Scott Hoying

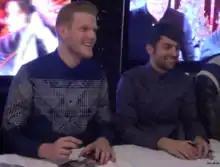
Hoying and Mitch Grassi (pictured in 2014) make up Superfruit.

Pentatonix is an a cappella collective and a quintet; most of their songs are covers and much of their success comes from touring, including internationally. They gained national attention in the U.S. competing on NBC's a cappella reality show "The Sing-Off" in 2011, which they won. The group got a record label, who dropped them as their audience was too niche—with no guarantee of selling albums, or concert tickets—but the group felt it was ultimately advantageous as around late 2012 Pentatonix started posting videos to YouTube building an international fan base. Pentatonix also released the debut EP, "PTX, Volume 1", on their new label in June 2012, followed by a Christmas EP, "PTXmas" in November. They recorded covers of pop 40 hits like Gotye's "Somebody That I Used to Know" (2011), Psy's "Gangnam Style" (2012), and Fun's "We Are Young" (2011). Their big video hit was a November 2013 video of a medley of Daft Punk songs. It had ten million views in the first week of its release and rose to over 150 million views; as of January 2020 it has over 320 million views.